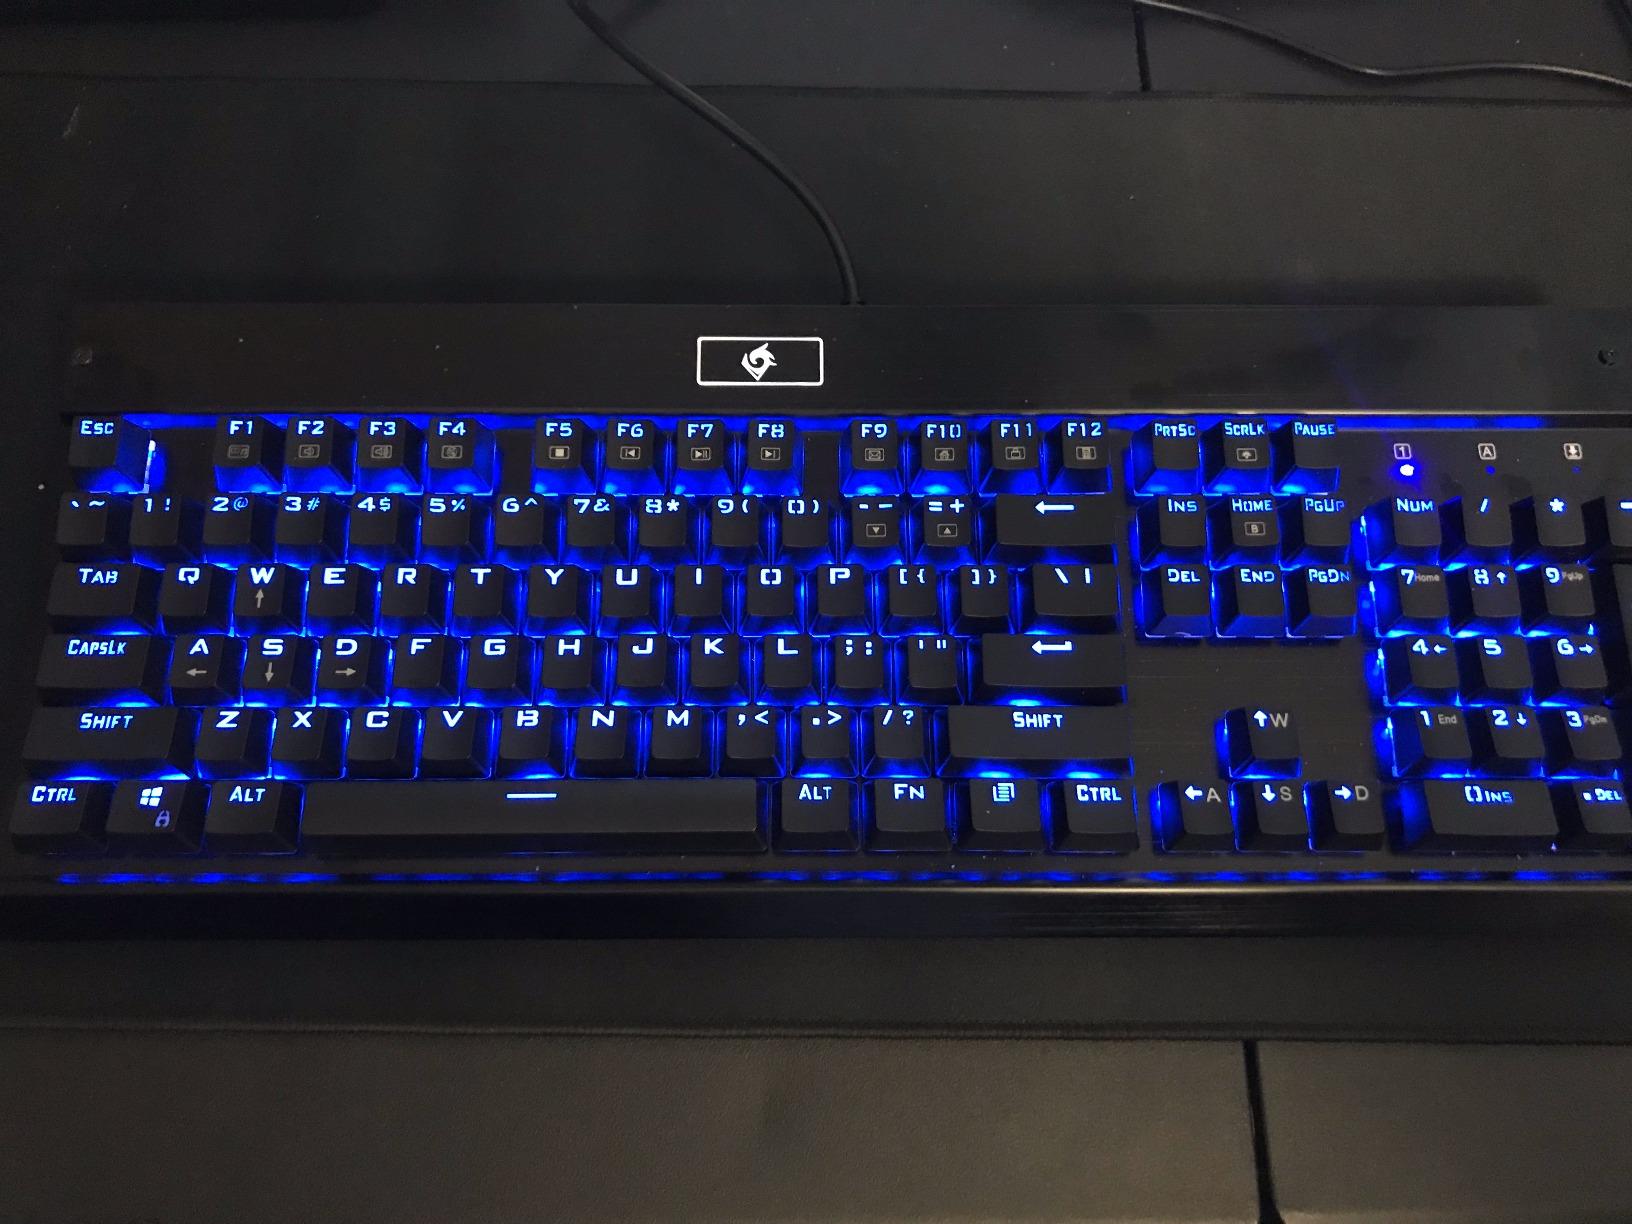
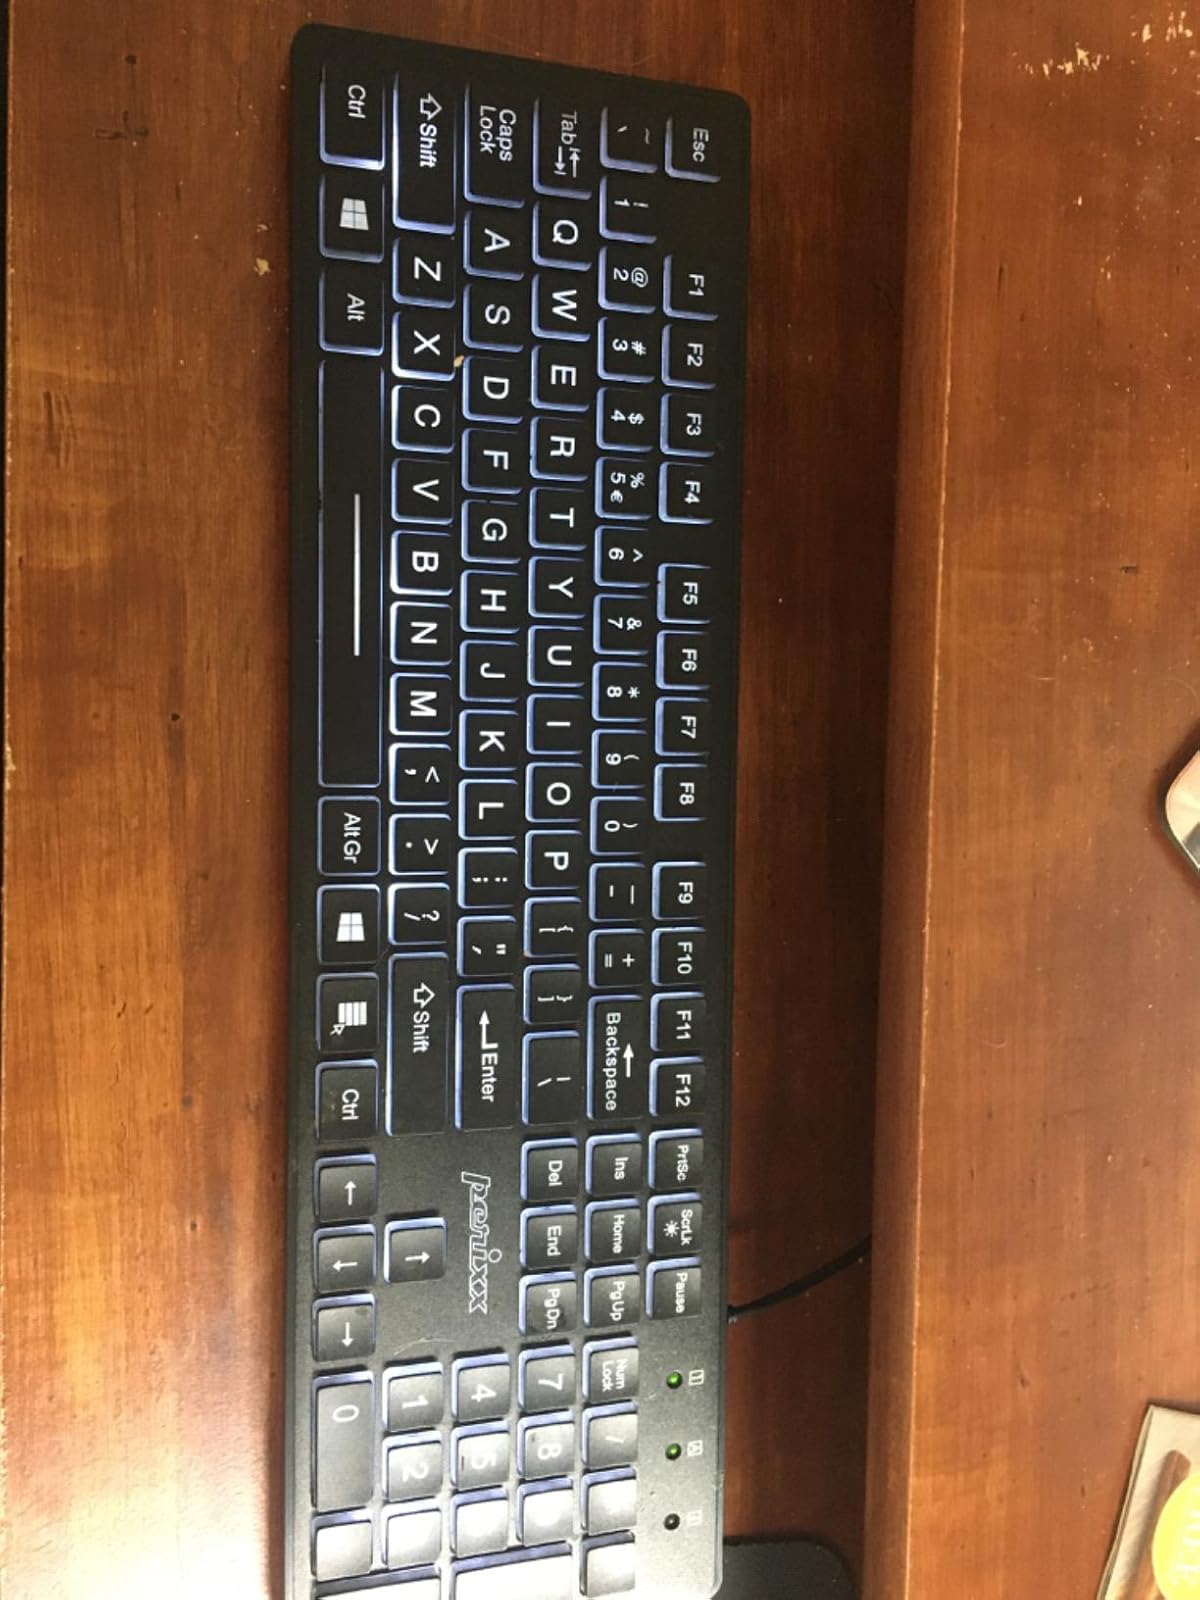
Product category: keyboard
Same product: no